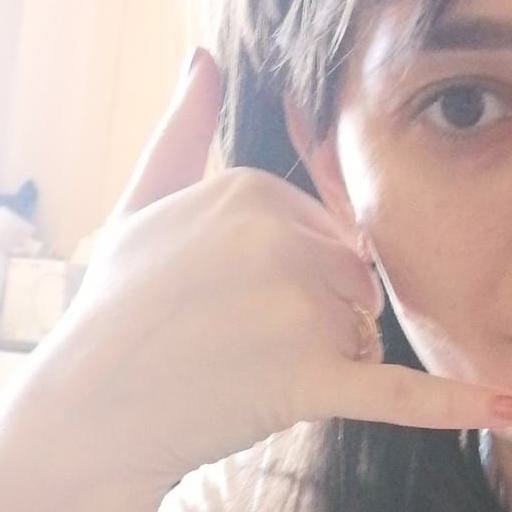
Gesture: call